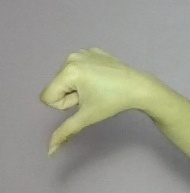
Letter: waw